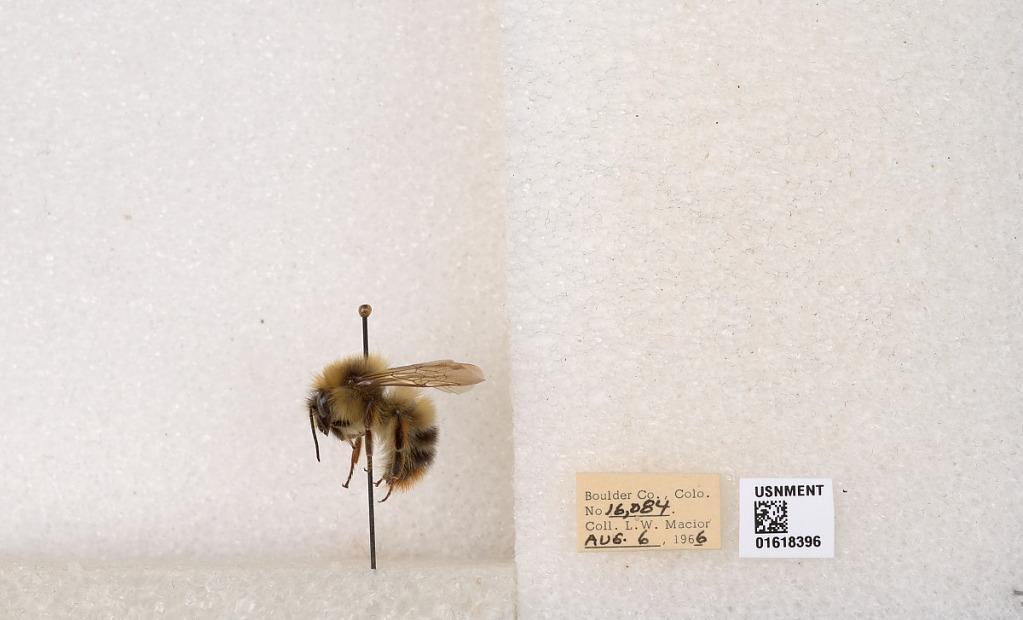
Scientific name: Bombus kirbyellus
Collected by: L. Macior
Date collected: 1966-8-6
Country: United States
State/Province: Colorado
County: Boulder
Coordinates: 40.0925, -105.358